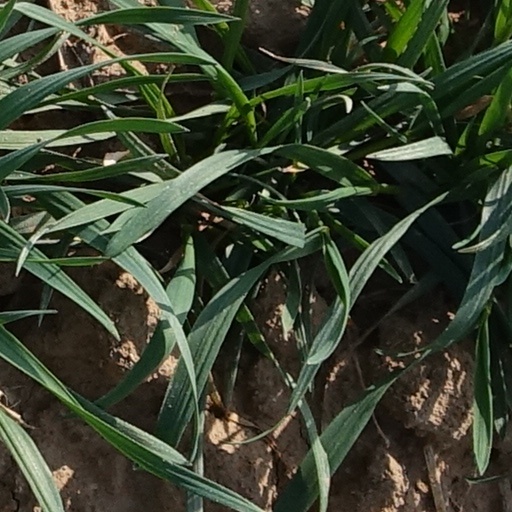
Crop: wheat